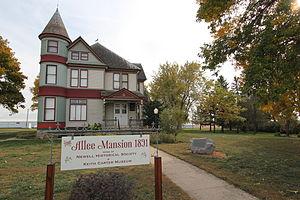
Newell est une ville du comté de Buena Vista, en Iowa, aux États-Unis. Elle est fondée en 1870, en tant que gare sur la ligne Dubuque and Sioux City Railroad et est nommée en hommage à un membre de la compagnie de chemin de fer Illinois Central Railroad. Elle est incorporée le 30 septembre 1876.